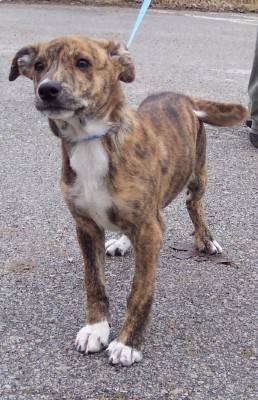
Label: dog